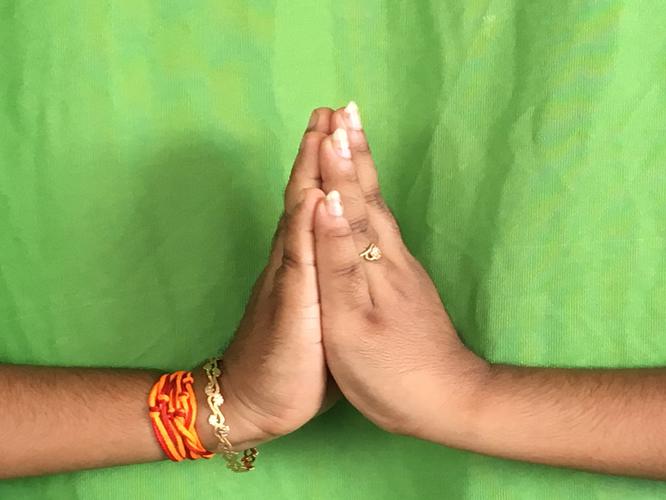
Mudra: Anjali
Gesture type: double_hand